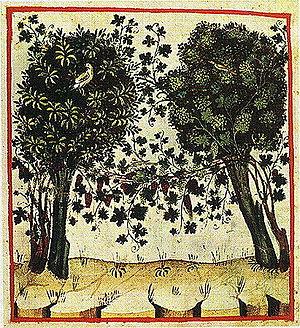
Raisins (Uve) Nature: chaud au premier degré, humide au second degré. Optimum: La variété avec une peau mince, juteuse, qui protège contre les poisons. Usage: nourrissants, ils purifient l’organisme, et ils l’engraissent. Dangers: Ils provoquent la soif. Neutralisation des dangers: Avec la grenade aigre.
Le Minho est un vin qui fait partie des Vinhos regionais (VR) portugais. Sa production est régie par les décrets nationaux nº 112 du 30 janvier 1993, nº 1202 du 28 novembre 1997, nº 394 du 16 avril 2001 et par la directive européenne 1493 du 17 mai 1999. La certification Vinho Regional Minho est faite par la Commission de Viticulture de la Région des Vinhos verdes.
La culture de la vigne en hautain est une méthode culturale connue depuis l'Antiquité. Cette façon de faire fut particulièrement utilisée par les Grecs, les Scythes et les Romains.